Air Creebec

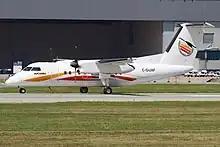
A De Havilland Canada Dash 8 at Montréal-Trudeau

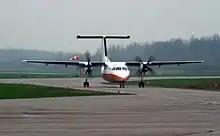
Air Creebec Dash-8-102 C-FCSK

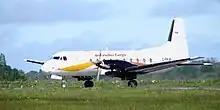
Air Creebec HS 748 C-FPJR

Air Creebec Inc. is a Cree-owned regional airline based in Val-d'Or, Quebec, Canada. It operates scheduled and charter services to 16 destinations in Quebec and Ontario. Its main base is Val-d'Or Airport, with a hub at Timmins Victor M. Power Airport.